KTVU

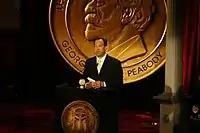
Former KTVU news director Ed Chapuis at the 69th Annual Peabody Awards in 2010

KTVU's news department began operations along with the station on March 3, 1958, with the launch of "The 10 O'Clock News". The program was originally anchored by KTVU managing editor Les Nichols and news director Al Helmso; Nichols and Helmso stepped down as main anchors in the early 1960s, replaced by Gary Park and Stan Atkinson. The program was reformatted in 1971 as "The Tuck-Fortner Report", with Ron Fortner and Michael Tuck. Later anchors included Marcia Brandwynne and George Reading in 1974, and Atkinson and Judd Hambrick.